Caracas Beach (Vieques)

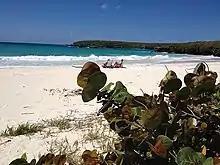
Caracas Beach, Vieques National Wildlife Refuge, Puerto Rico.

Caracas Beach (Spanish: "Playa Caracas"), also known as Red Beach in English, is a beach on the southern coast of Vieques in the barrio of Puerto Ferro. The beach is famous for its white sand, its clear blue waters, tidal pools and shallow cove perfect for snorkeling. It used to be considered remote but it is now easily reachable through a paved road. The beach has also been developed for visitors with picnic areas, bathrooms and a large parking area. It is located in and managed by the Vieques National Wildlife Refuge and there is also a trail that leads to a nearby hill that offers beautiful views of the beach and cove.